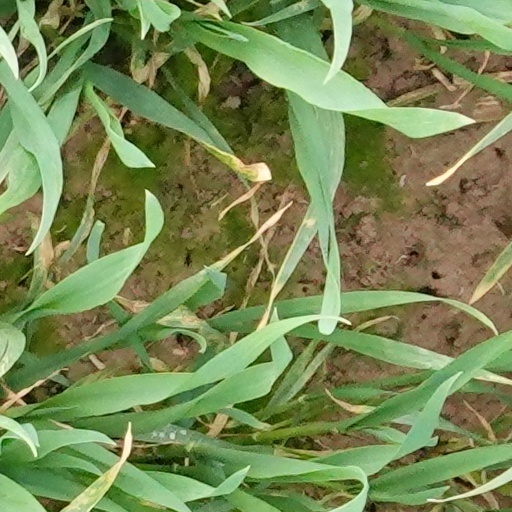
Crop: wheat